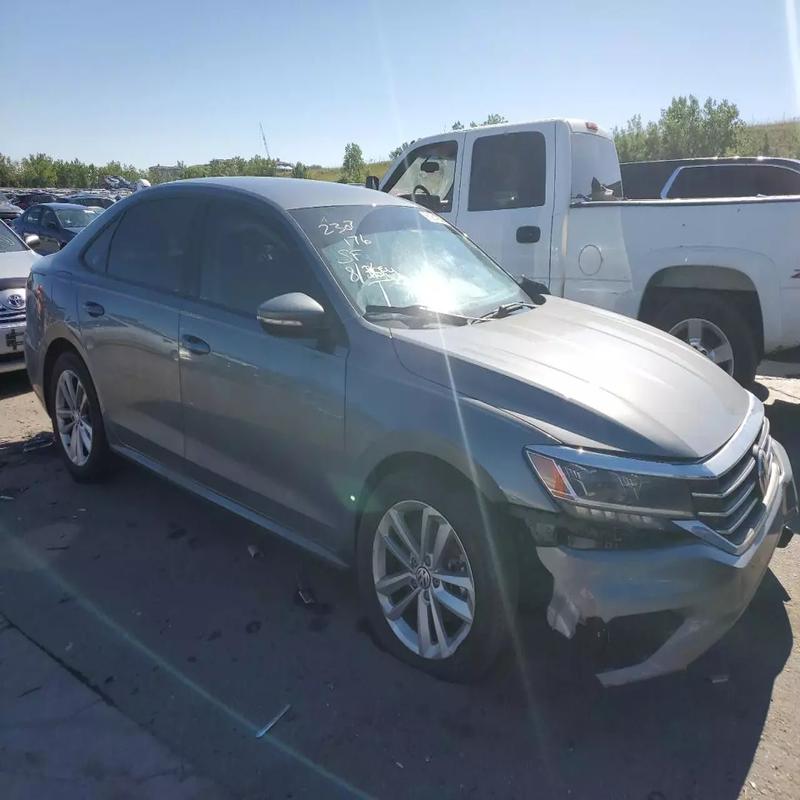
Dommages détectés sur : pare-choc avant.
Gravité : mineur